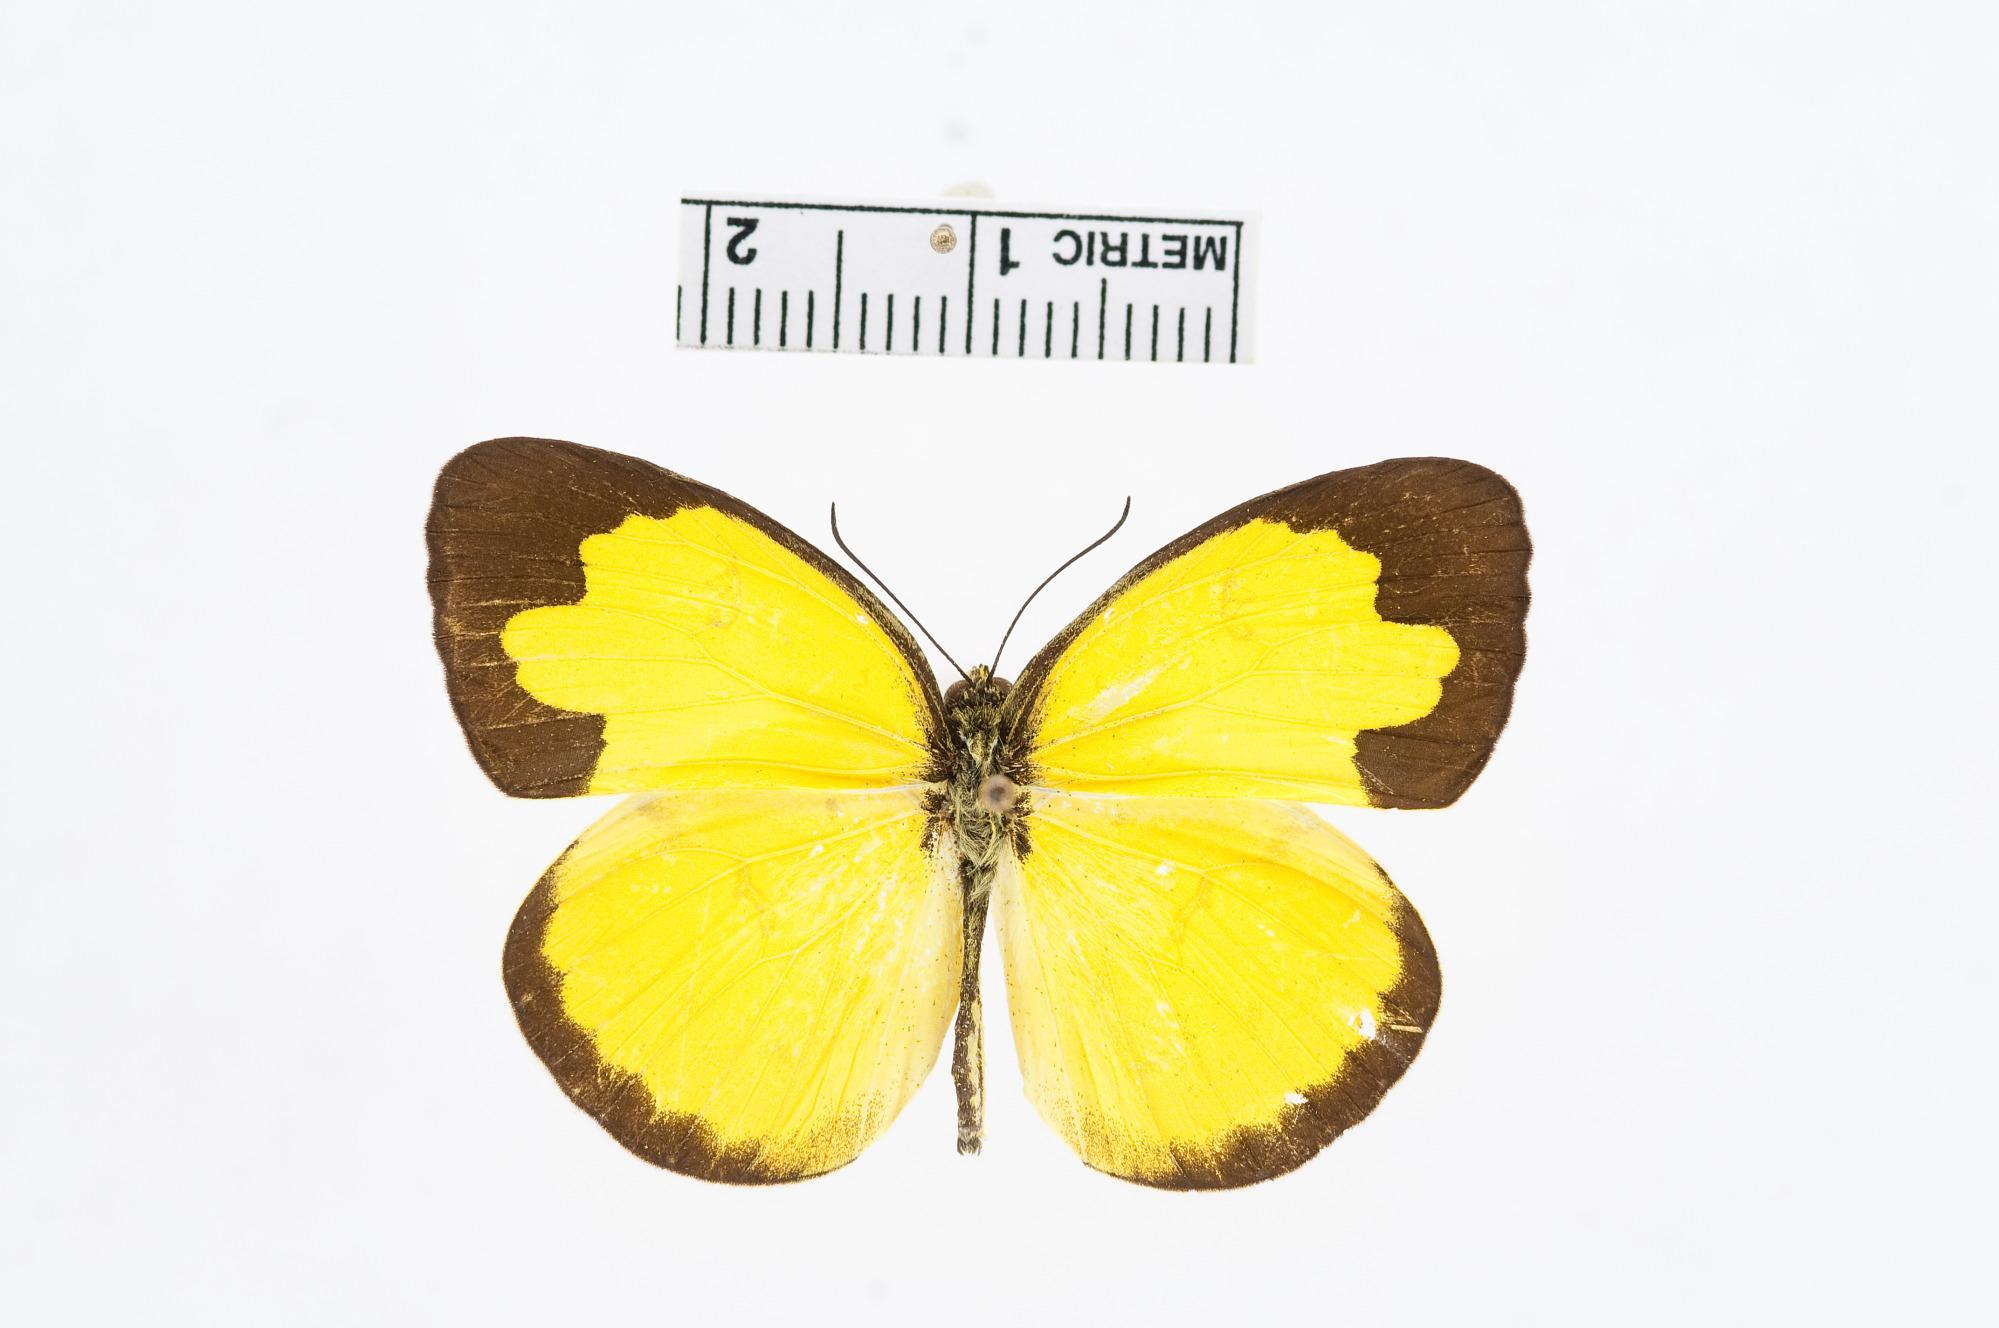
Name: Eurema andersoni
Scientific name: Eurema andersoni
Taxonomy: Animalia, Arthropoda, Hexapoda, Insecta, Lepidoptera, Pieridae, Coliadinae